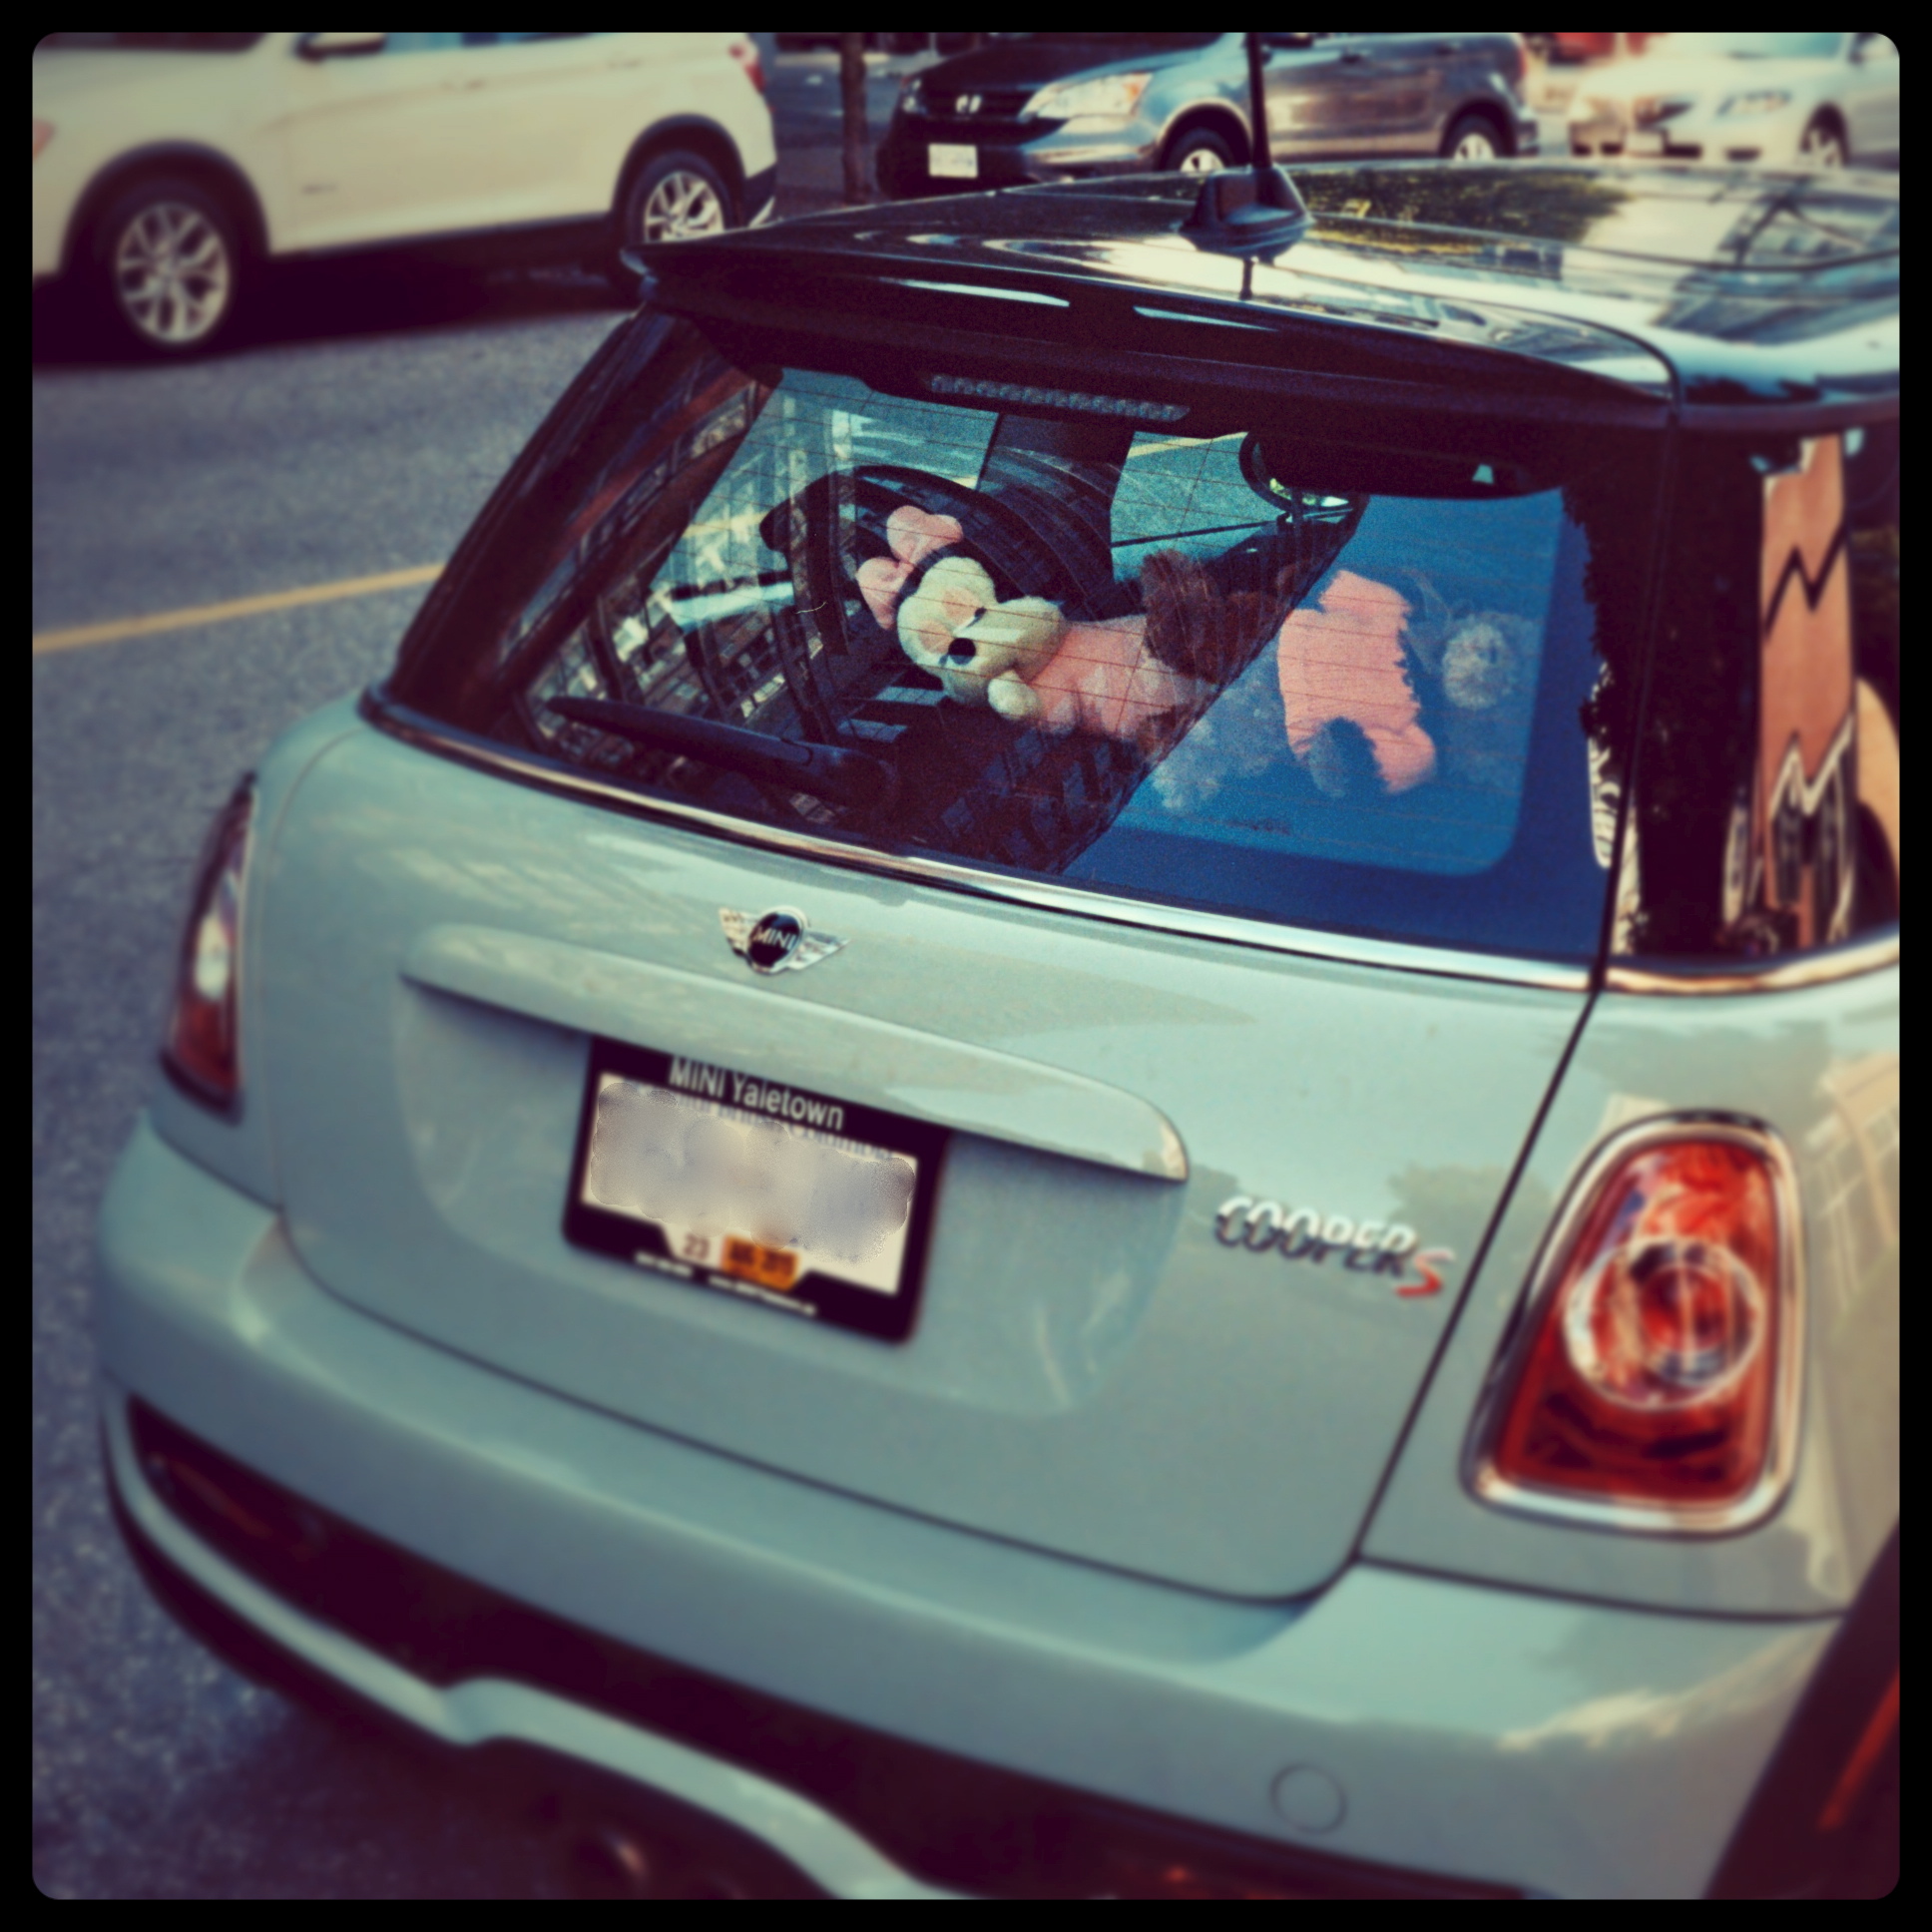
car, wheel, vehicle, bumper, mini, lomography, lomo, olympustrip35, trip35, minniemouse, austinmini, squarephoto, city car, land vehicle, automobile make, automotive exterior, compact car, vehicle registration plate, subcompact car